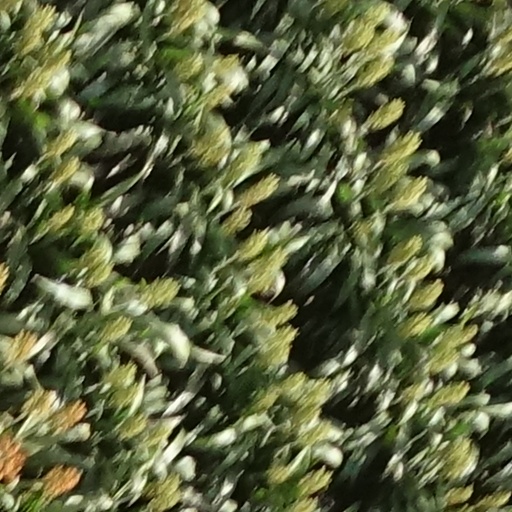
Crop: sorghum